Camilo Cienfuegos

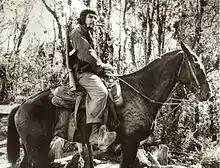
Che Guevara on a mule in Las Villas (1958)

Before the arrival of Guevara and Cienfuegos in Las Villas, the insurrection there was mostly directed by independent groups such as the Revolutionary Directorate and the Second National Front of Escambray, as well as small detachments of the Popular Socialist Party and 26 July Movement. Although these groups had accomplished little before, the new leadership of Guevara and Cienfuegos would transform the revolutionary situation in Las Villas and prove instrumental to the adhesion of the Communists to the movement. Cienfuegos' and Guevara's columns arrived in Las Villas on 14 October 1958, gaining strength from National Army deserters and local 26 July Movement activists along the way. There Cienfuegos' column was joined by another commanded by the Communist Félix Torres, who subordinated himself to Cienfuegos' command. Together they clashed with a 450-strong detachment of the National Army and faced difficulties with a local unit of the Revolutionary Directorate, with Enrique Oltuski coming to them from Trinidad, in Sancti Spíritus Province, to mediate the dispute, and in the process meeting Guevara and Cienfuegos.